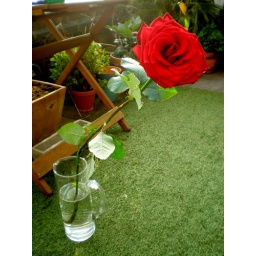
tall red rose in vase v